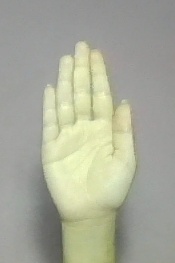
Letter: seen